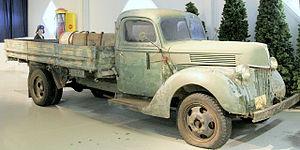
Le Hall of Fame des rallyes est un temple de la renommée finlandais annuellement dédié à des « personnalités reconnues parmi les pilotes automobiles et autres personnalités ayant eu une influence conséquente dans le milieu international du Rallye automobile ».